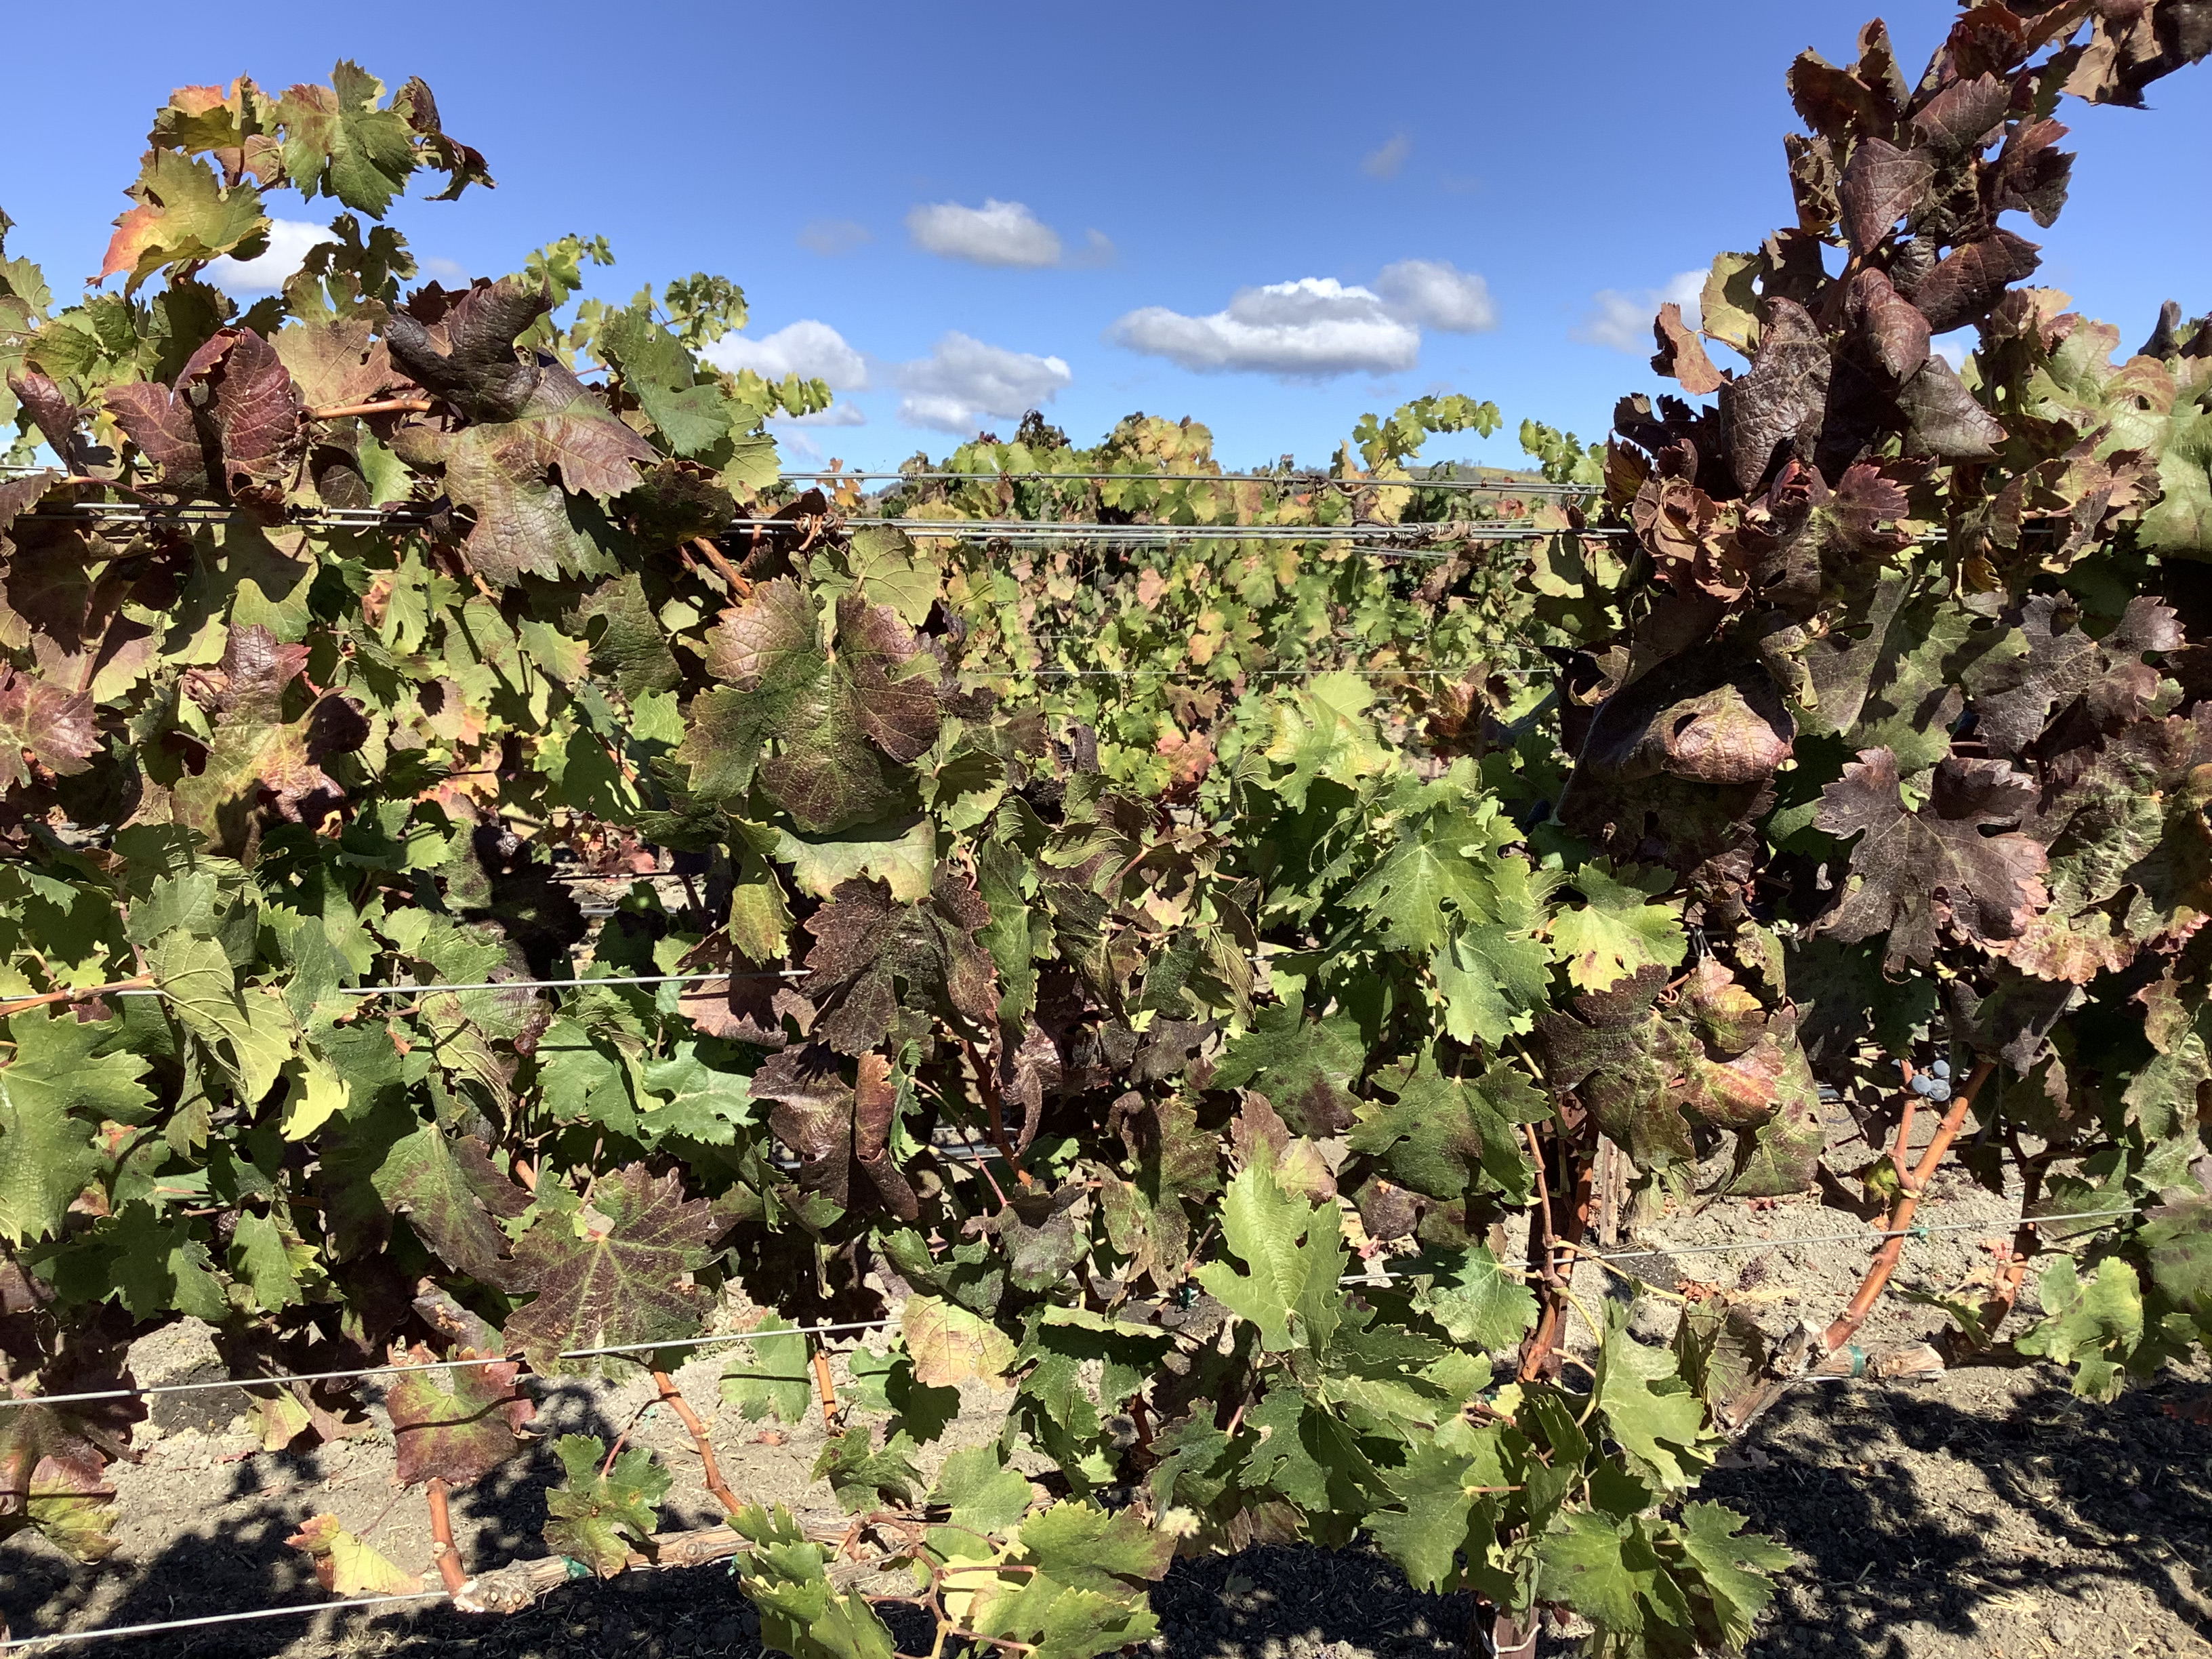
Label: Red Blotch